List of foreshore industrial sites on Sydney Harbour

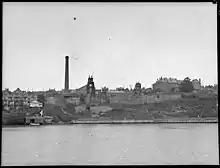

This is a list of industrial sites on or adjacent to the foreshore of Port Jackson, including Sydney Harbour, North Harbour, Middle Harbour, Lane Cove River, Parramatta River, and the islands within those waterways. Sydney now has relatively few foreshore industrial sites compared with earlier times, and this list is mainly of historical interest.